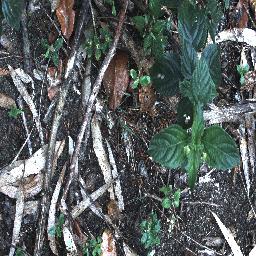
Label: lantana